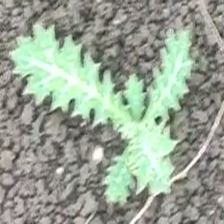
Weed species: Bilayat_(Mexicana_Argemone)